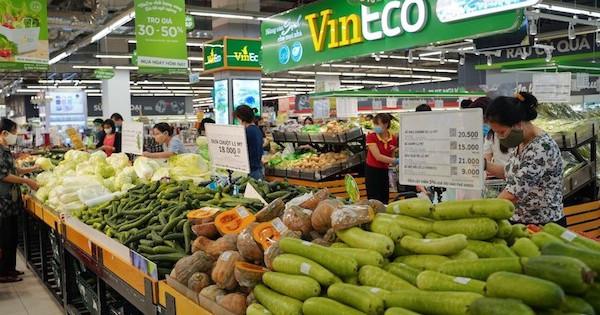
chỉ có một người đứng ở phía bên trái của quầy hàng rau củ